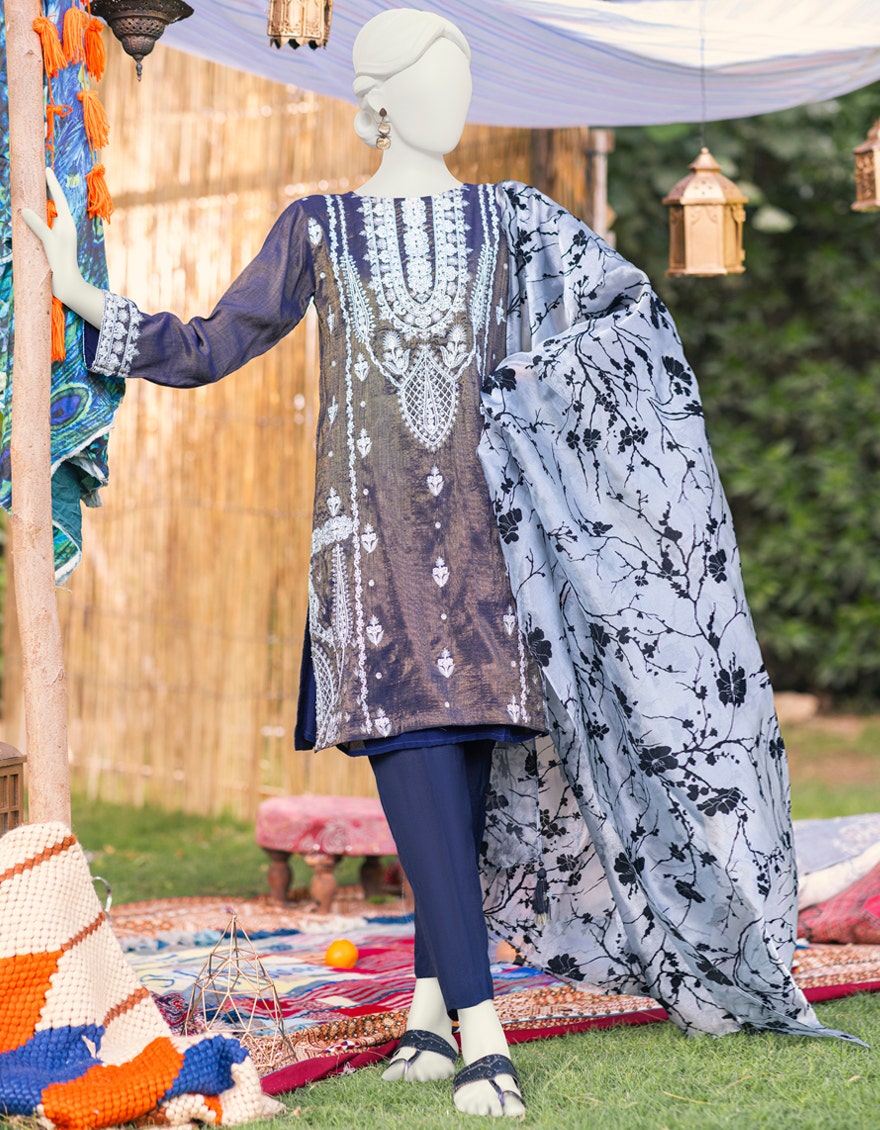
black and white embroidered lawn suit